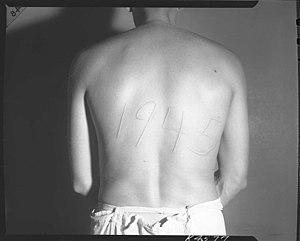
Dermographie
Le prurit est un symptôme fréquent qui recouvre une sensation de démangeaison de la peau, le plus souvent en rapport avec des lésions dermatologiques.